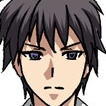
Portrait style: Anime Portrait